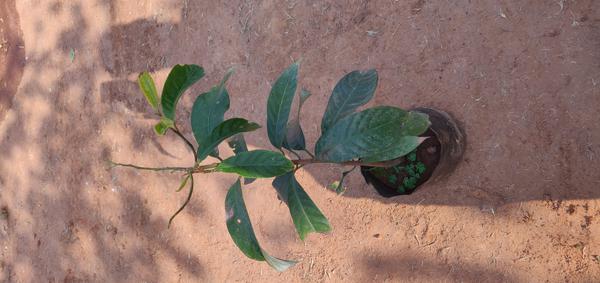
Plant: Mango